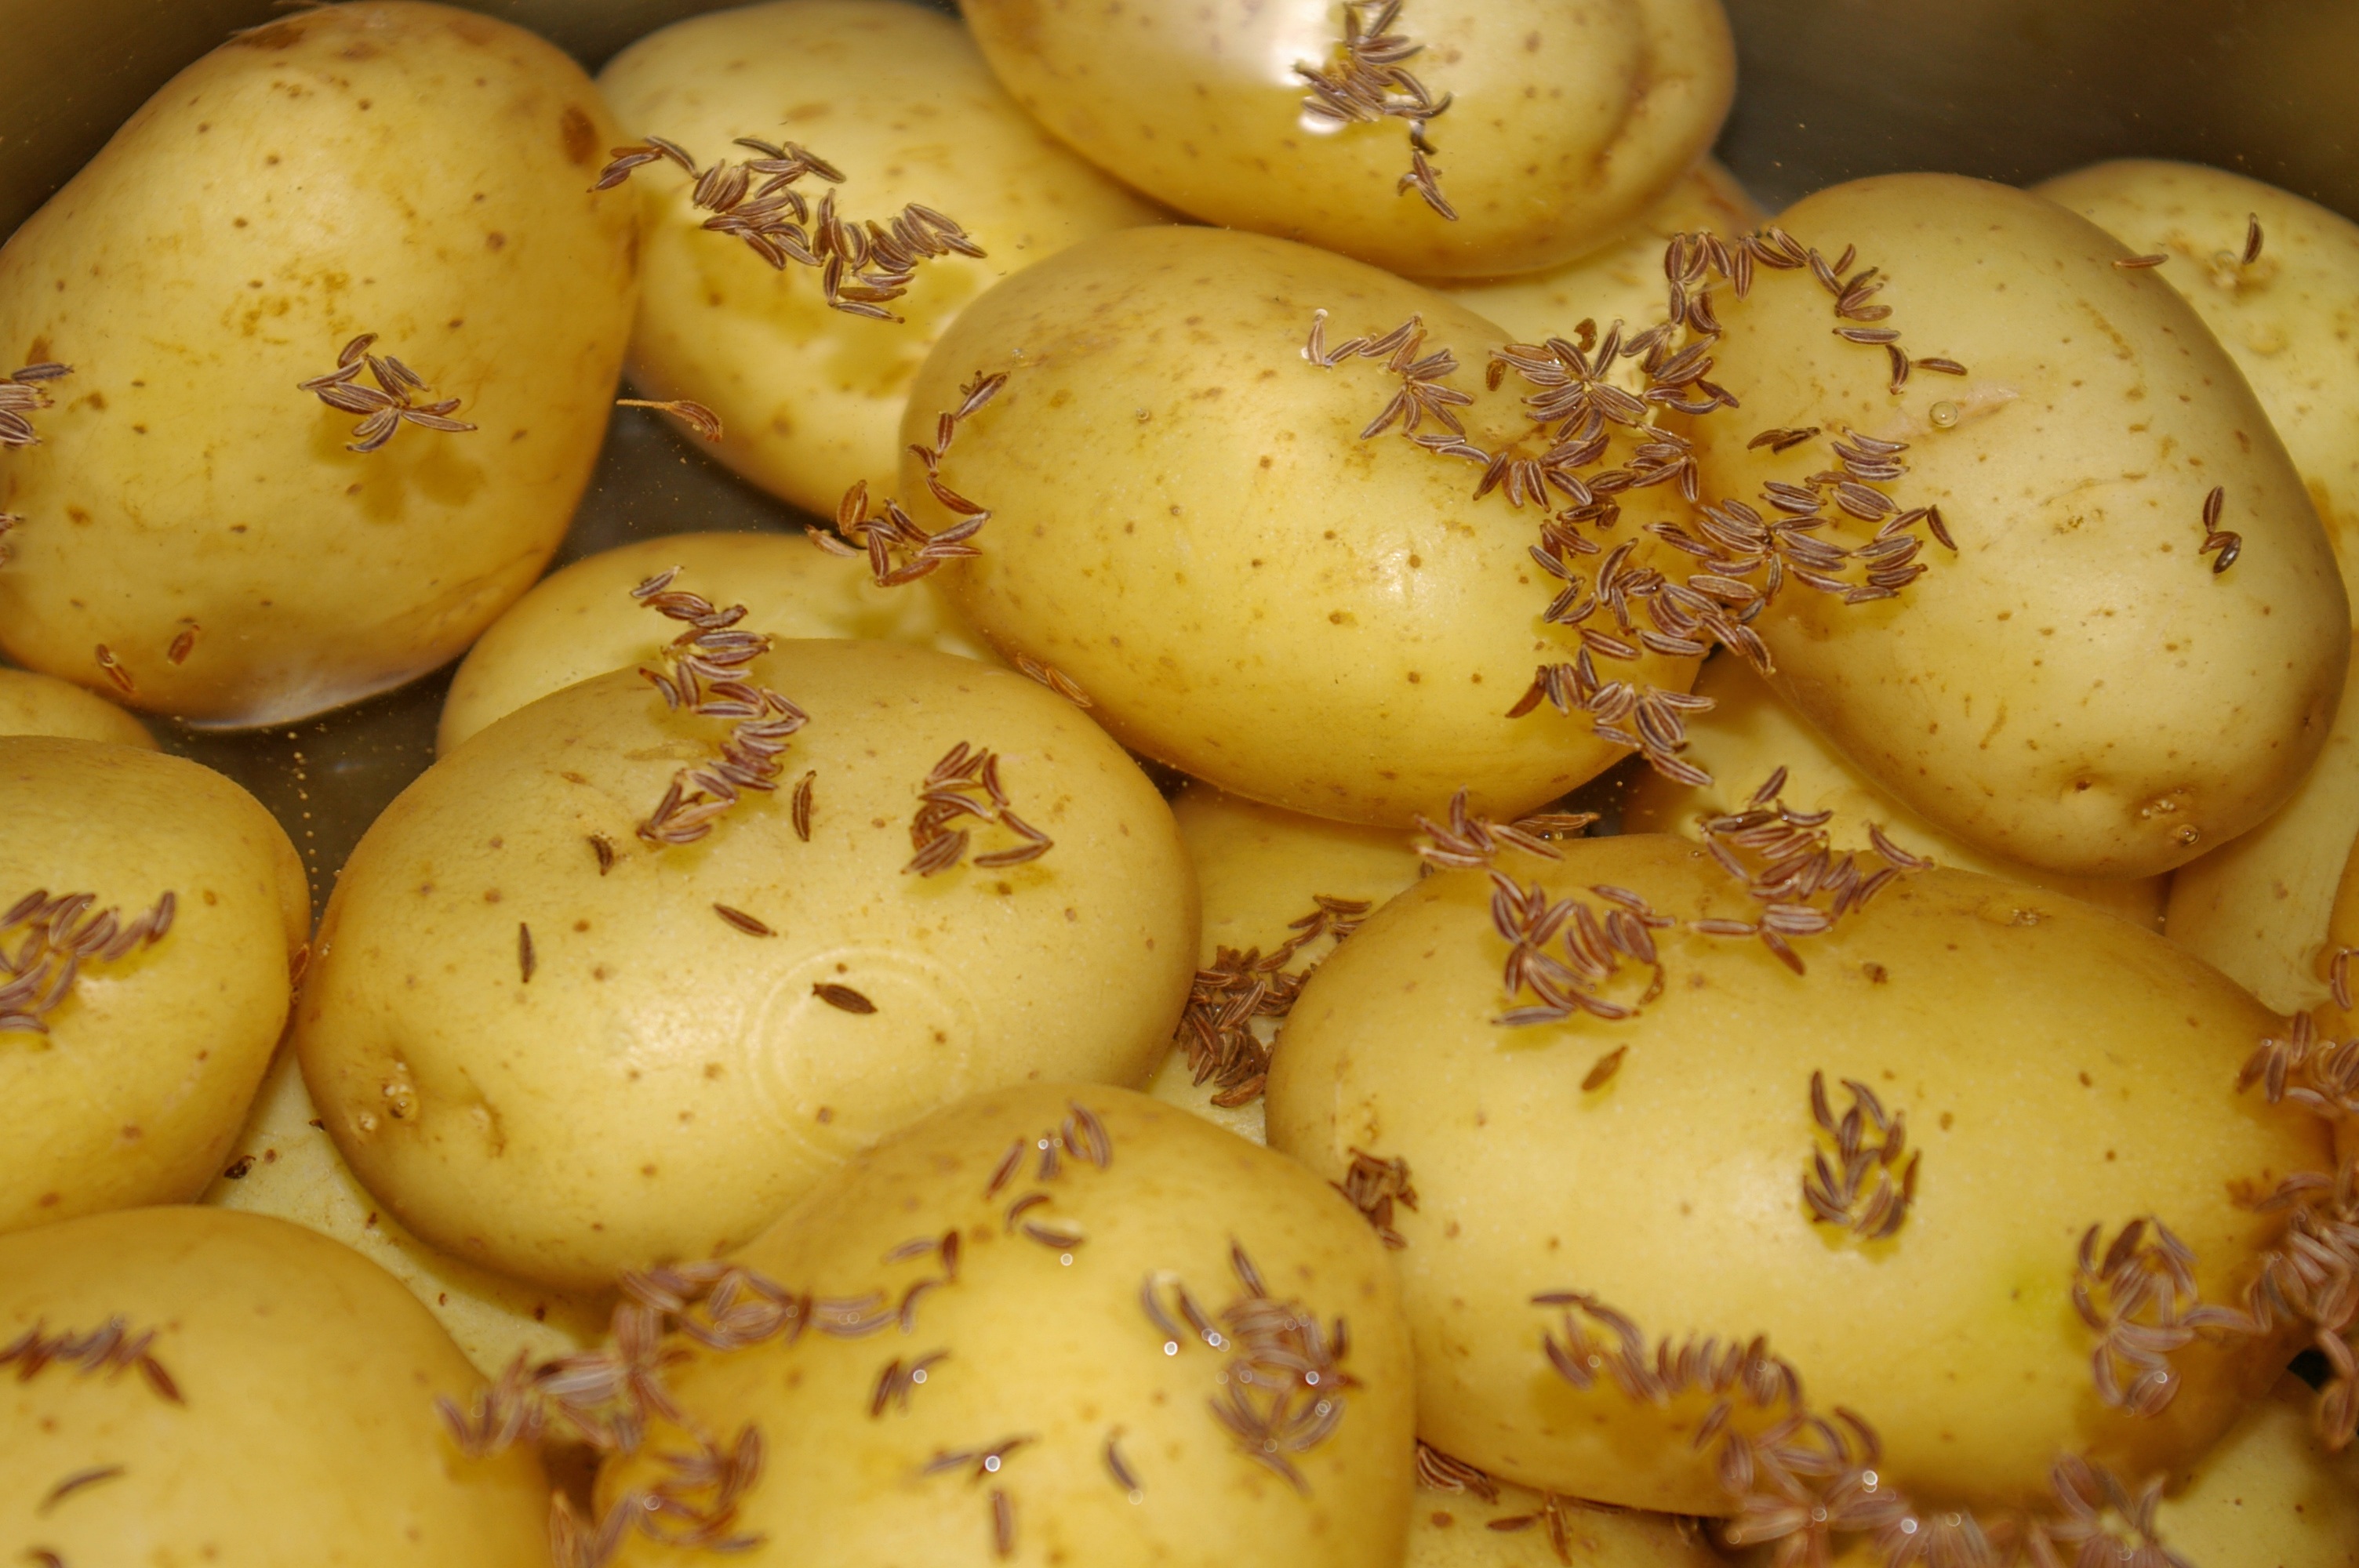
plant, celebration, feed, meal, food, produce, vegetable, kitchen, healthy, eat, lunch, delicious, preparation, potato, cook, cooked, nutrition, party, tasty, vegetarian, court, vitamins, frisch, enjoy, edible, prepare, potatoes, appetizing, staple food, flowering plant, tuber, potato salad, garden party, caraway, sommerfest, root vegetable, land plant, potato and tomato genus